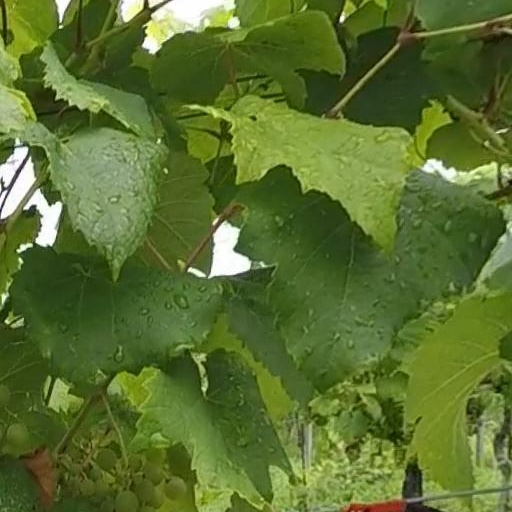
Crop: grape